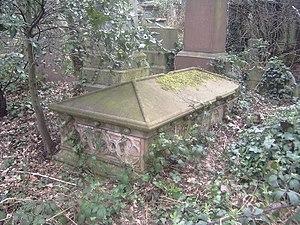
William Ellis est un missionnaire protestant photographe britannique né le 24 août 1794 à Londres et mort dans la même ville, le 9 juin 1872.